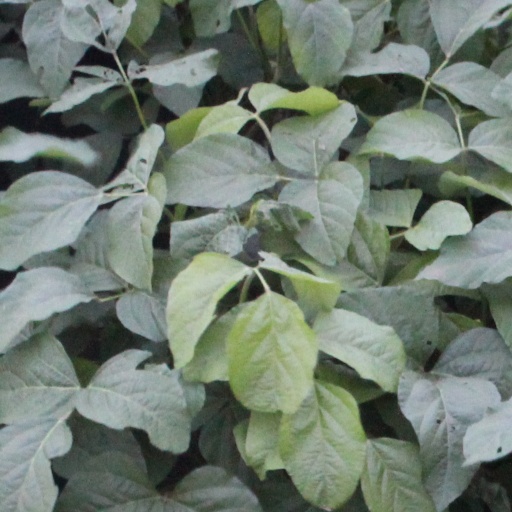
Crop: soybean